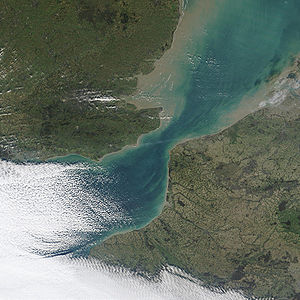
Doverstrædet
NASA Satellitbillede fra december 2002
Doverstrædet er den smalleste del af Den engelske kanal og er ca. 31 km bred. Under Doverstrædet ligger Eurotunnelen som forbinder engelske Folkestone og franske Calais.